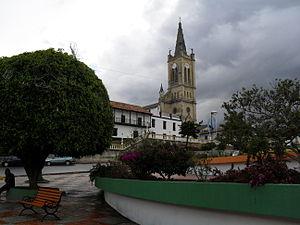
Turmequé est une municipalité située dans le département de Boyacá, en Colombie.